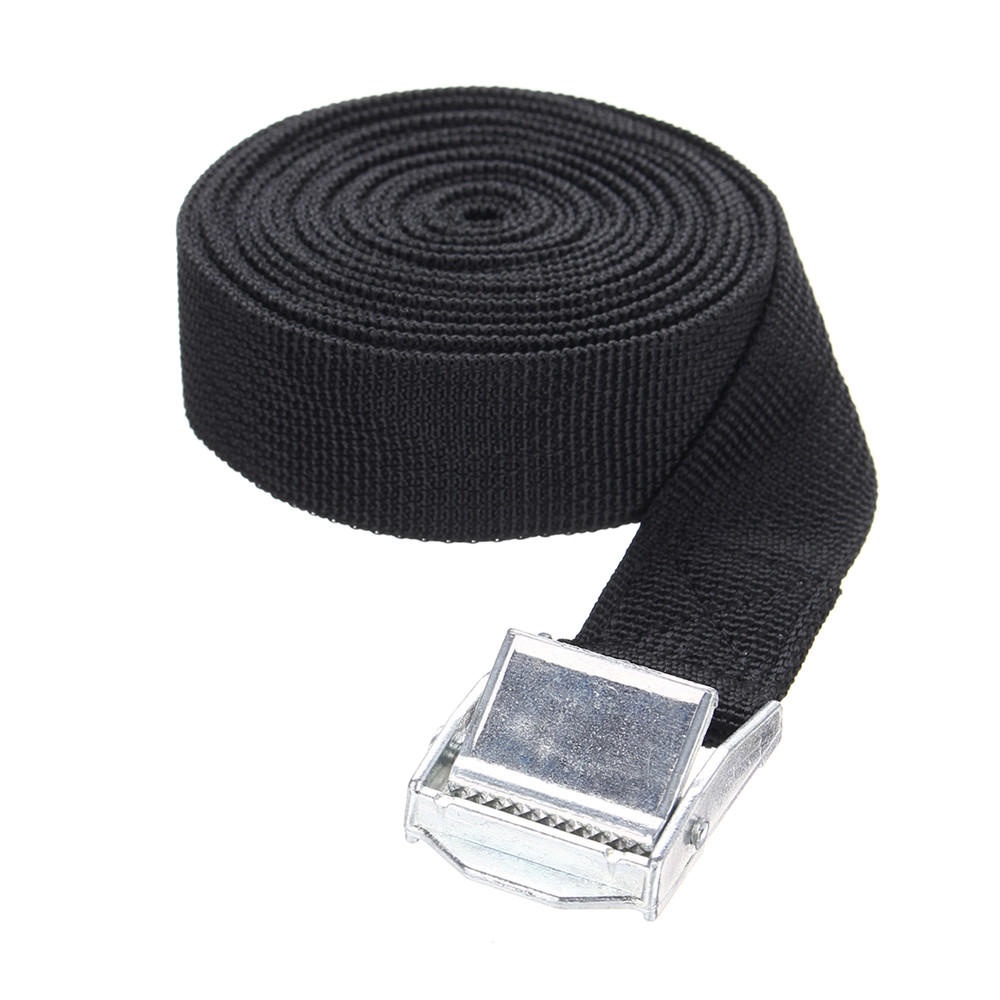
3m gespen riemen vastsjorren vastsjorren cam gesp imperiaal zwart trekkende touw
Brand: 123materialen
Omschrijving: 3M Auto gespen riemen vastsjorren nokkenas gesp dakdrager zwart sleepkabel. Specificatie: De kleur zwart Materiaal: zinklegering / nylon Grootte: 3Mx25MM Hoeveelheid: 1pc uitrustingen: Universele past voor alle auto's Kenmerken: - Stijlvol zwart uiterlijk. - Praktisch en handig. Pakket inbegrepen: 1 x spanriem Meer details:
Category: Hardware > Tools > Grips > Pliers Grips